La Charme

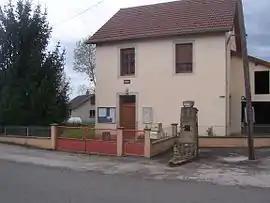
Town hall

La Charme is a commune in the Jura department in Bourgogne-Franche-Comté in eastern France.